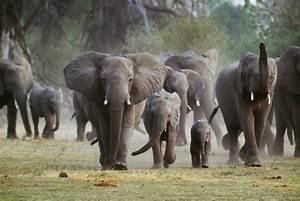
elephant